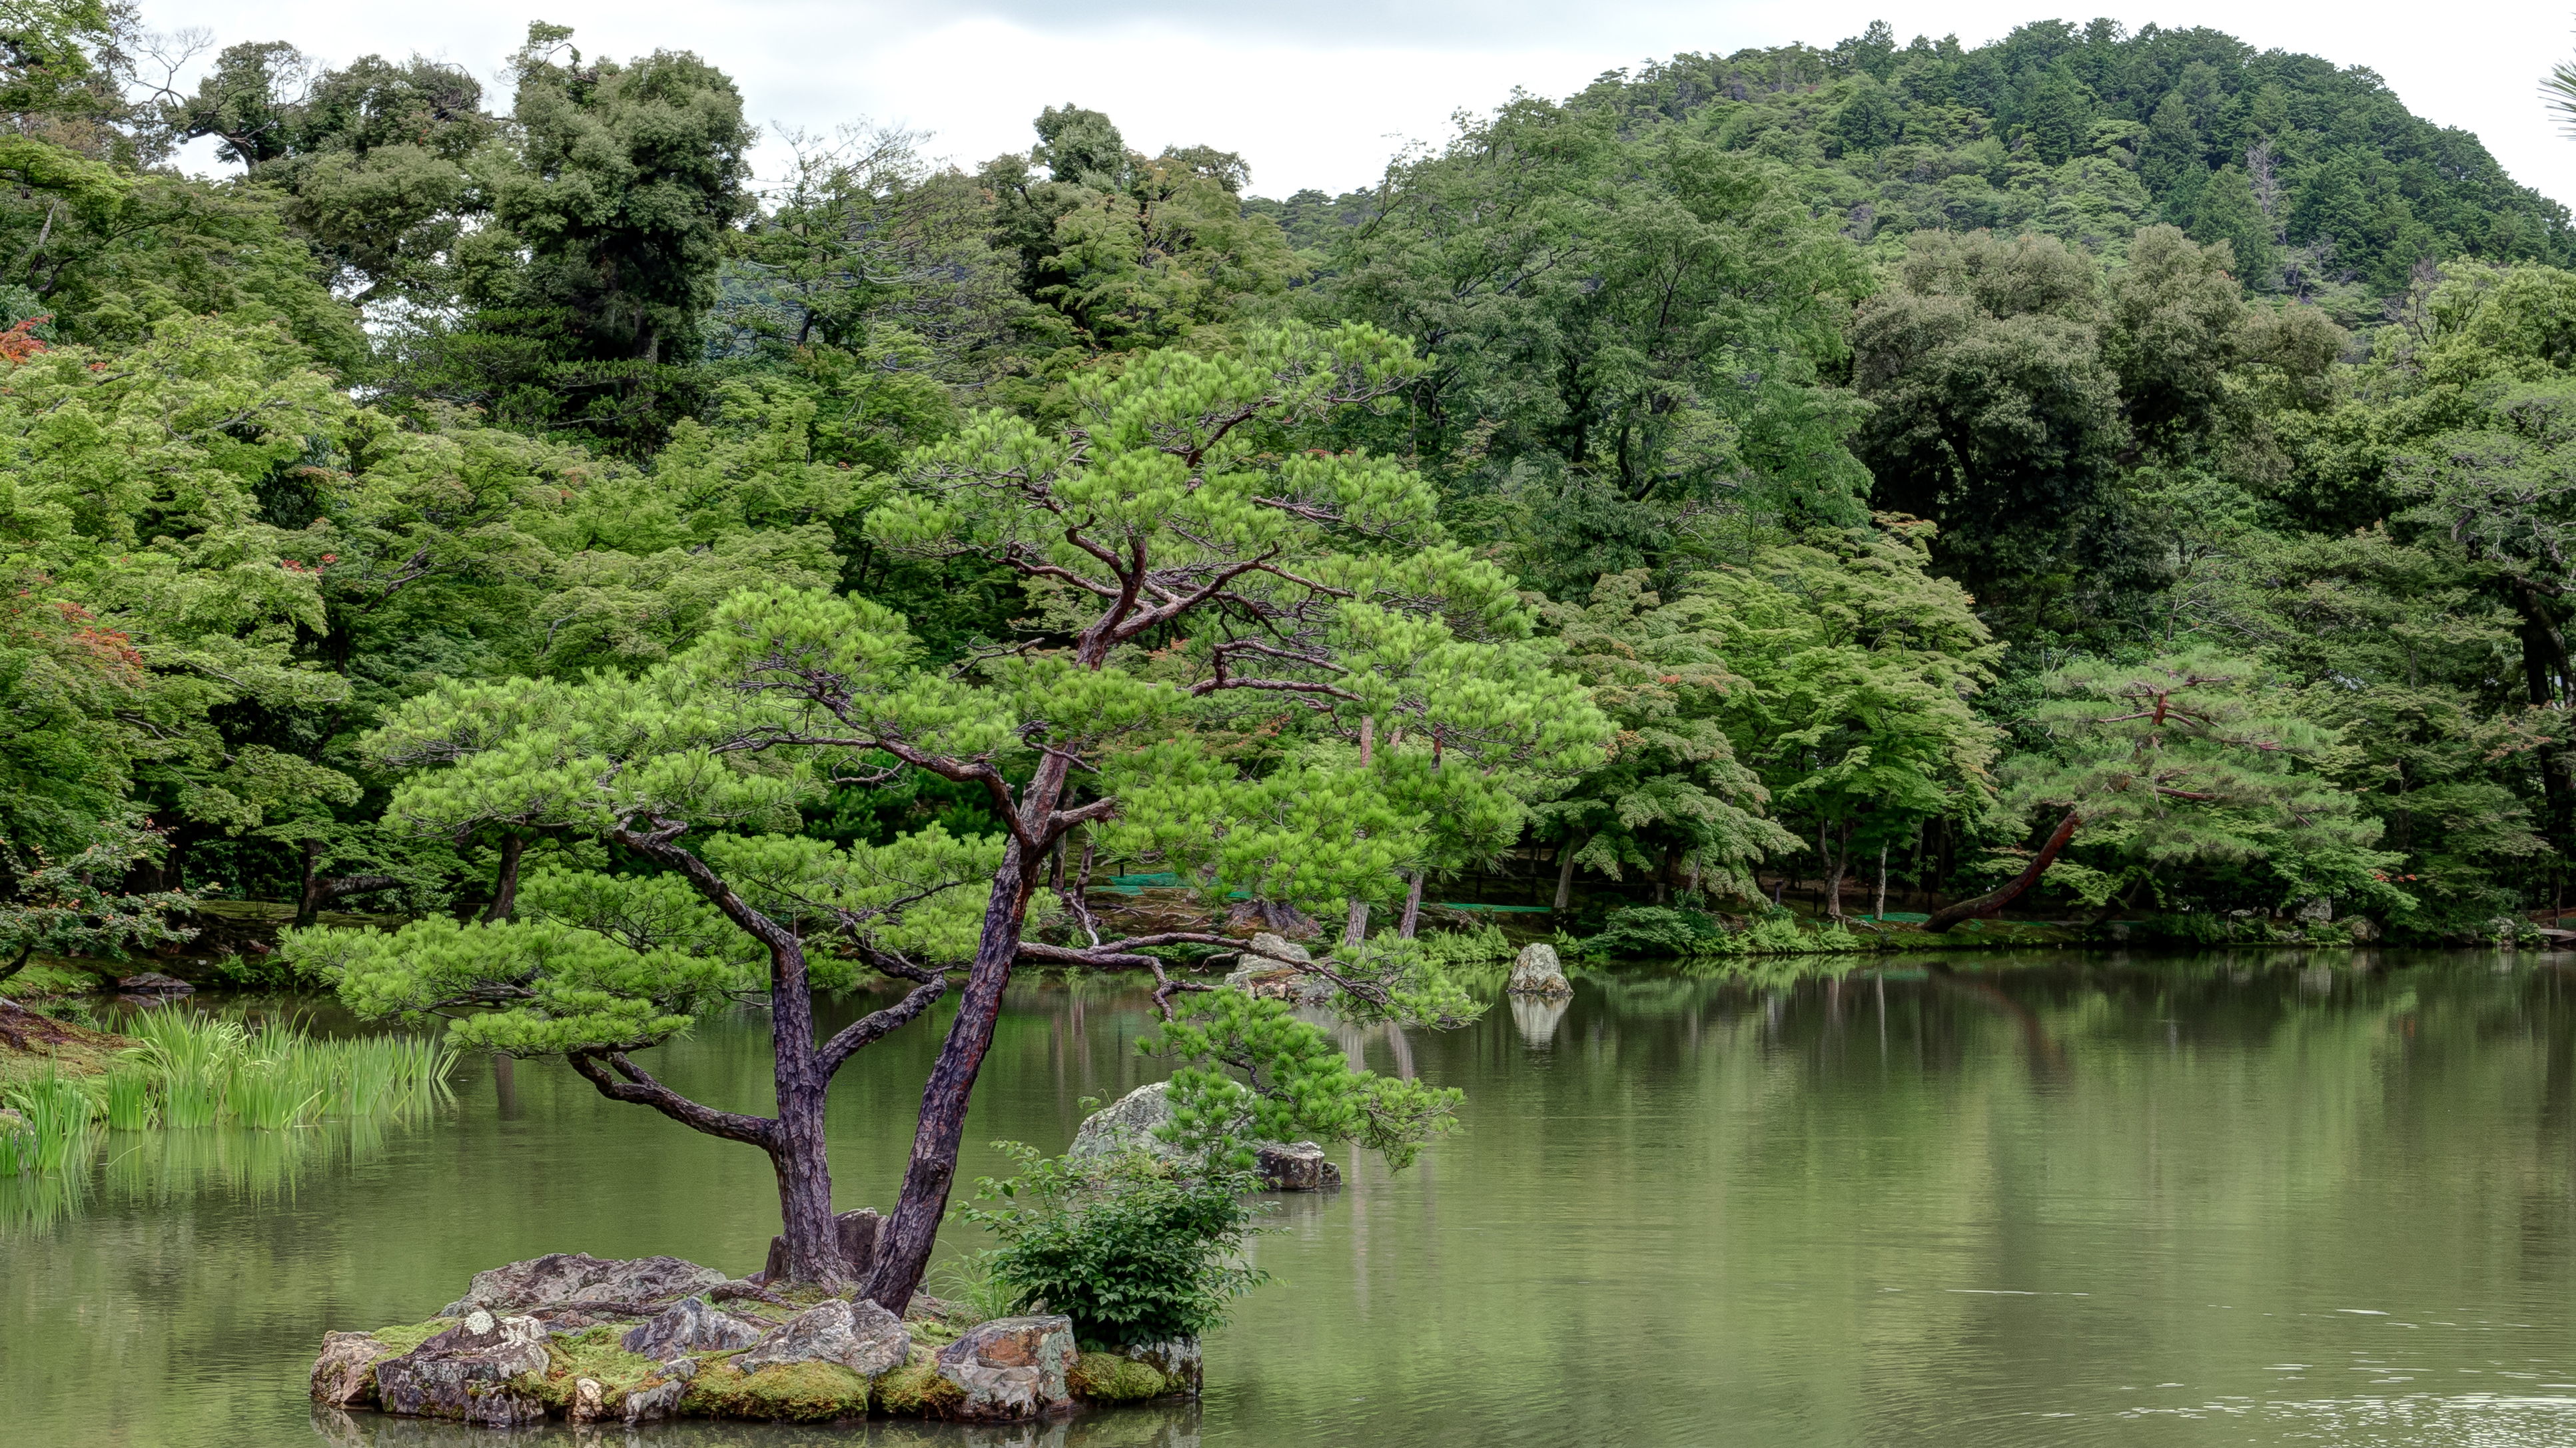
landscape, tree, water, forest, swamp, wilderness, plant, lake, river, pond, stream, jungle, garden, japan, 2014, vegetation, rainforest, wetland, kyoto, lumix, panasonic, dmc, lx7, panasoniclumixdmclx7, kyotoprefecture, woodland, habitat, ecosystem, nature reserve, biome, old growth forest, natural environment, woody plant